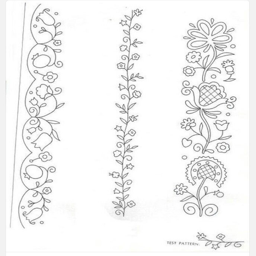
pattern border - more through the link